Fay Compton

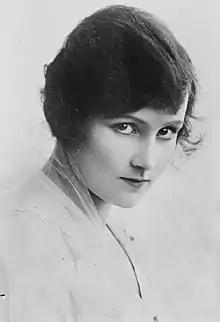

Virginia Lilian Emmeline Compton-Mackenzie, (18 September 1894 – 12 December 1978), known professionally as Fay Compton, was an English actress. She appeared in several films, and made many broadcasts, but was best known for her stage performances. She was known for her versatility, and appeared in Shakespeare, drawing room comedy, pantomime, modern drama, and classics such as Ibsen and Chekhov. In addition to performing in Britain, Compton appeared several times in the US, and toured Australia and New Zealand in a variety of stage plays.